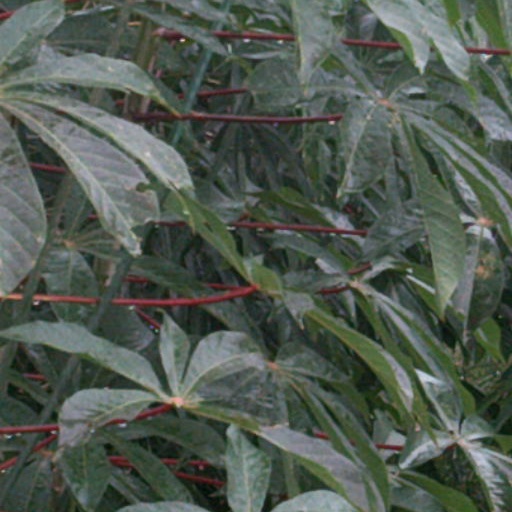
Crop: cassava